NTU Music Express

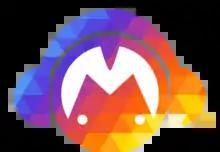
NTU Music Express Logo

NTU Music Express is an annual non-profit Chinese Song Composing Competition organized by Nanyang Technological University (NTU) Chinese Society. Up till now, it has been held for twenty-two years consecutively.